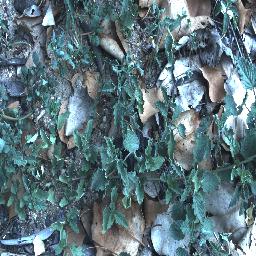
Label: negative